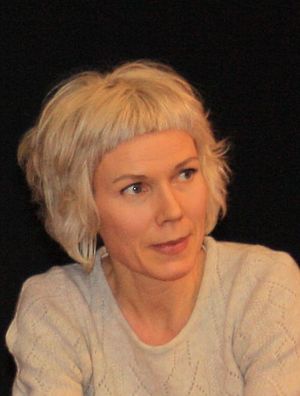
Hanne Ørstavik
Hanne Ørstavik
Hanne Cathrine Ørstavik er en norsk forfatter. Hun voksede op i Tana i Finnmarken, men flyttede til Oslo, da hun var 16 år gammel.